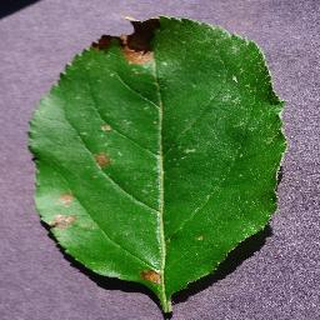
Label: apple_black_rot